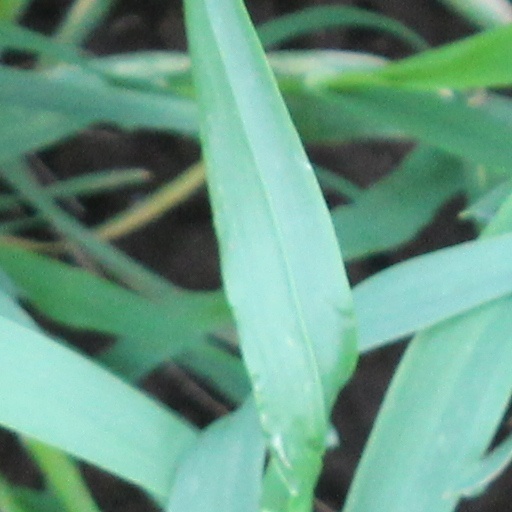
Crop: wheat